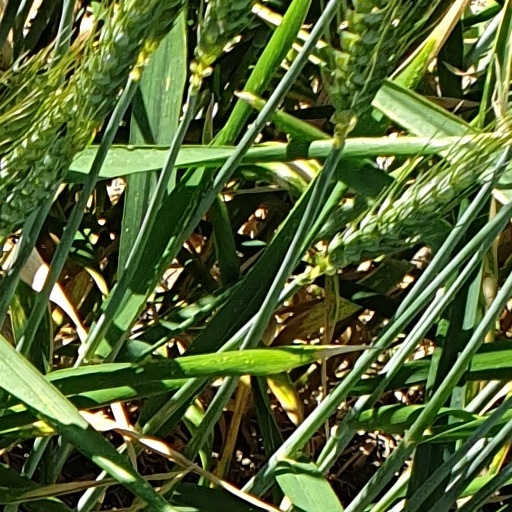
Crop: wheat